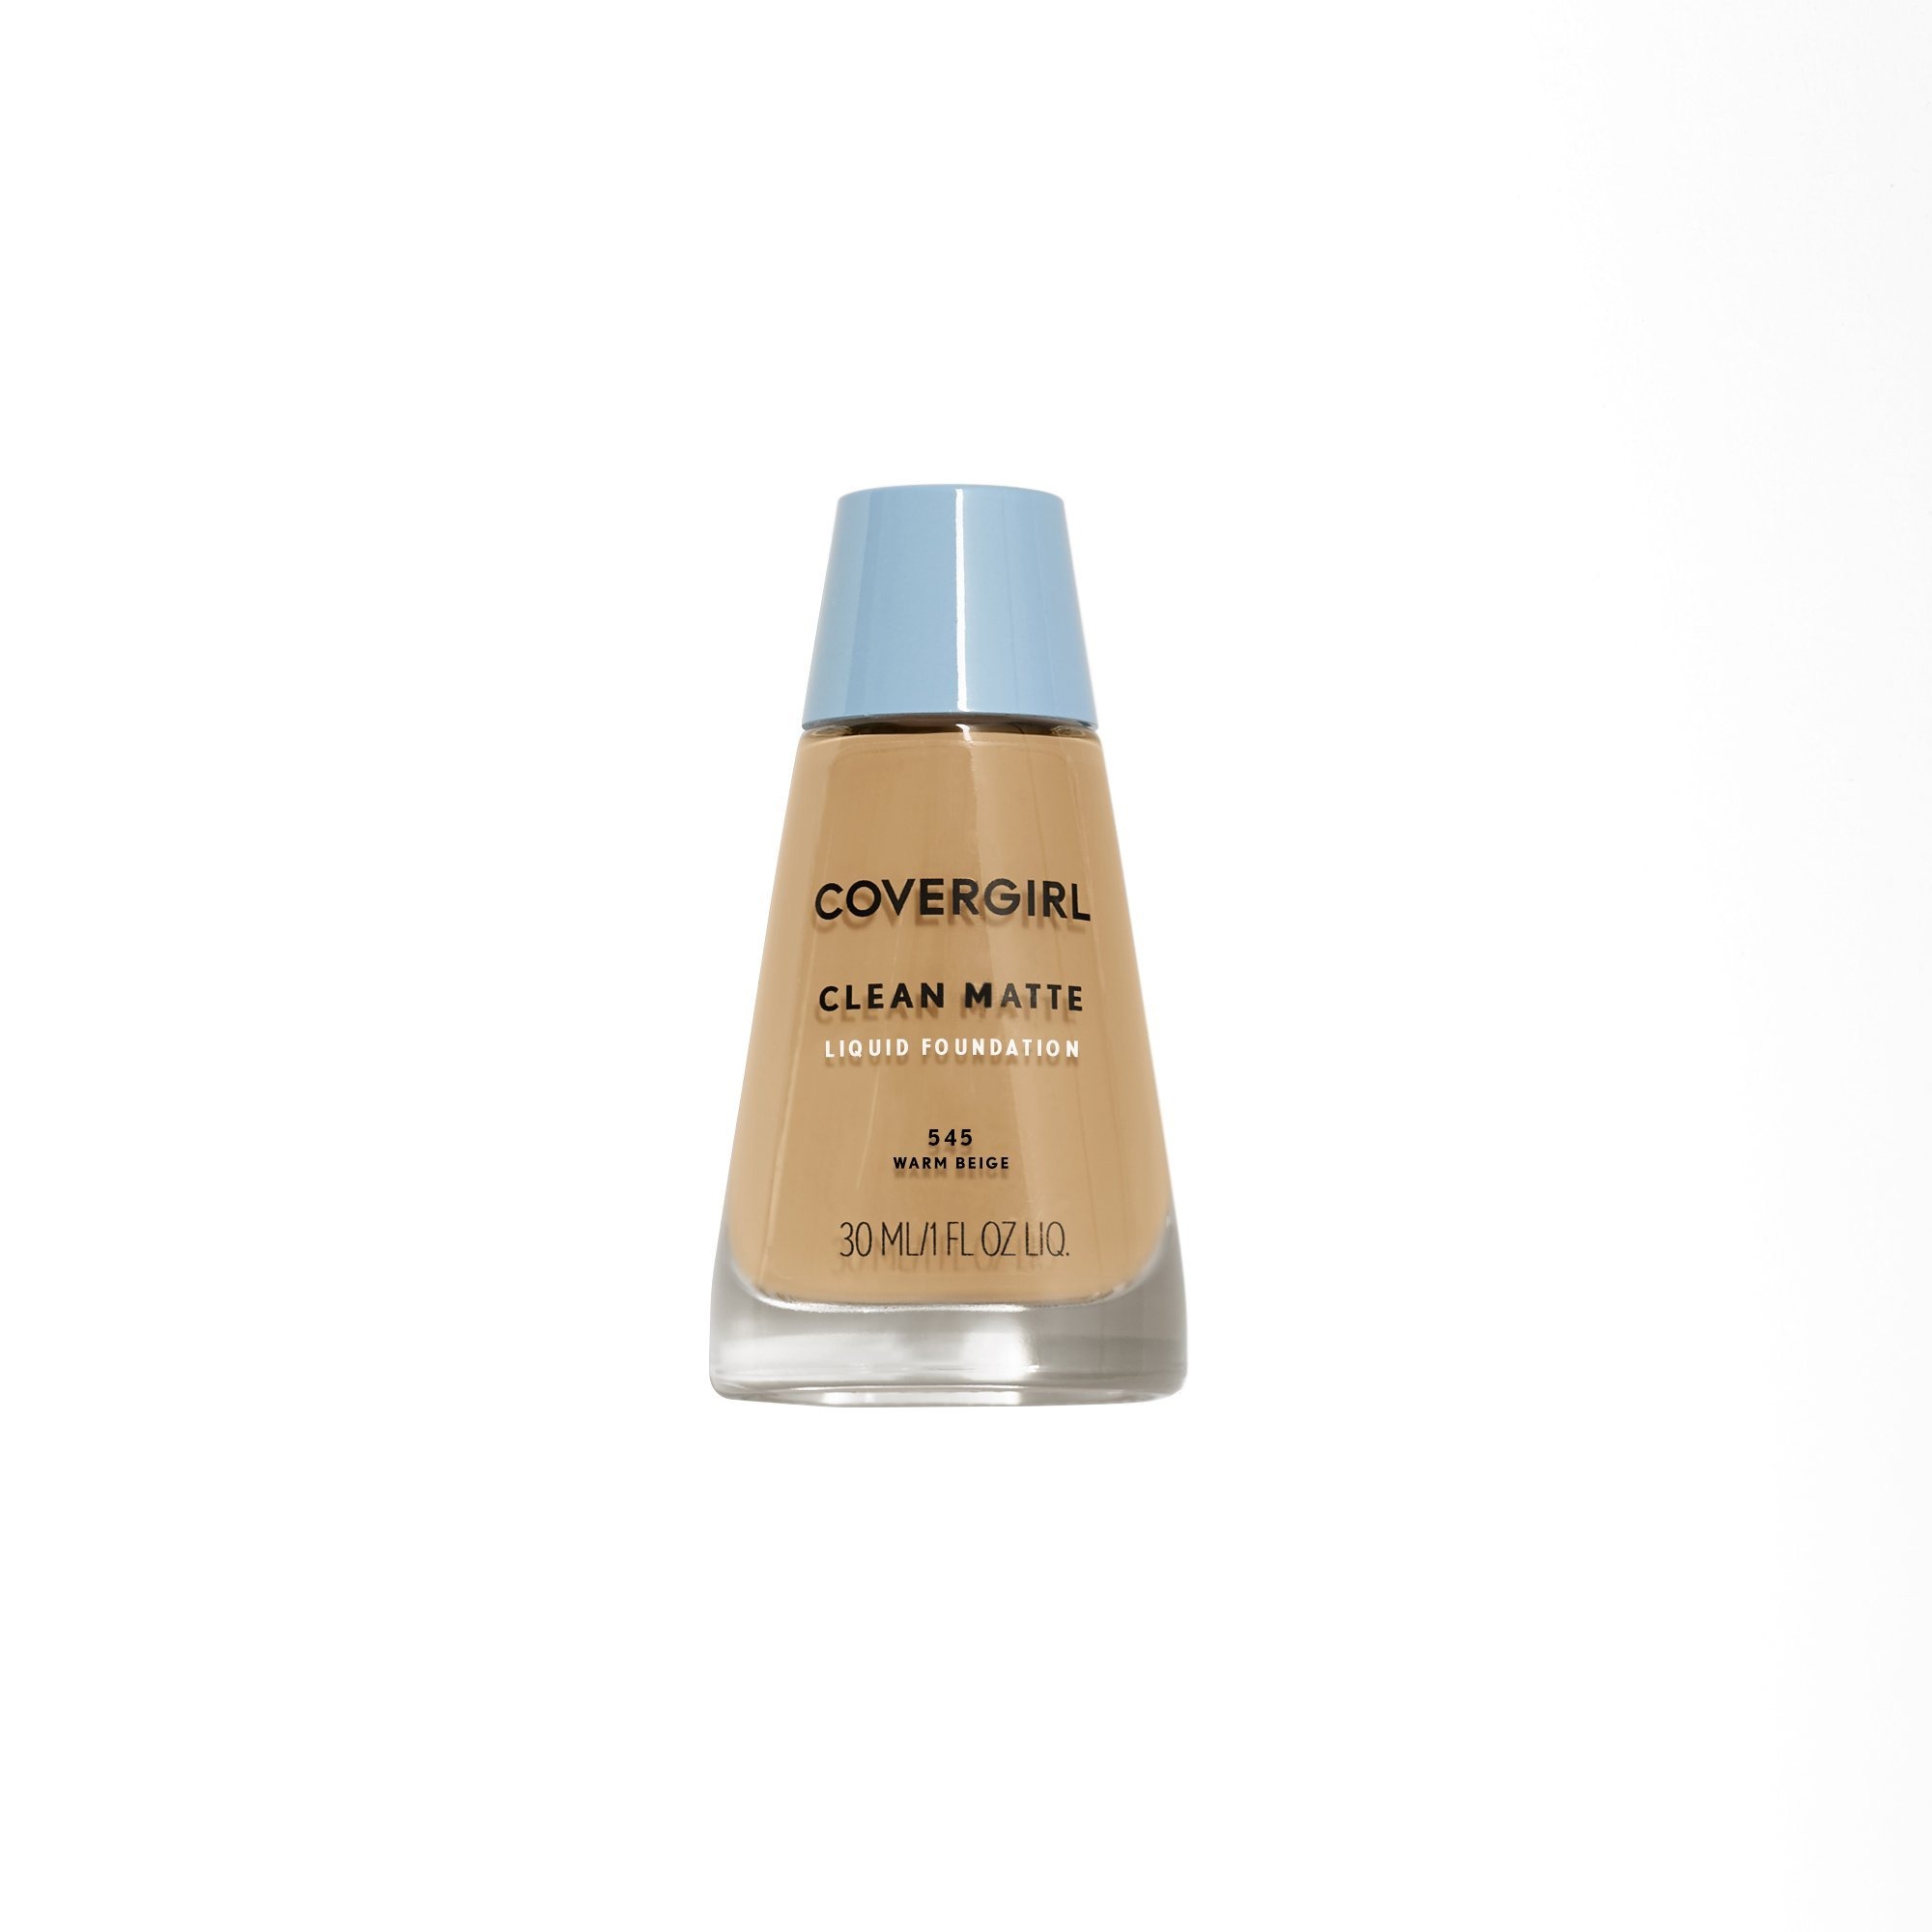
Item Name: COVERGIRL Clean Matte Liquid Foundation Warm Beige 545, 1 oz (packaging may vary)
Bullet Point 1: Won't clog pores
Bullet Point 2: Unscented and Oil Free Foundation
Bullet Point 3: Suitable for sensitive skin
Bullet Point 4: Non-acnegenic
Bullet Point 5: Dermatologically tested
Value: 1.0
Unit: Fl Oz

Price: 8.31